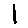
Label: 1